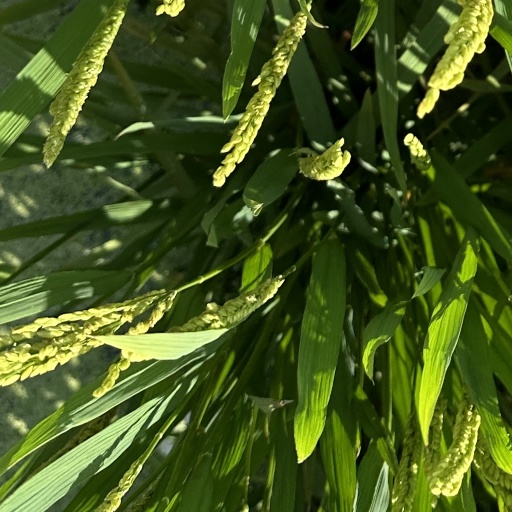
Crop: rice